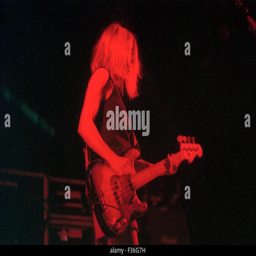
artist , performs during the concert